Plessey

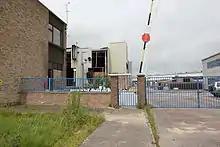
Plessey Semiconductors factory at Cheney Manor, Swindon, on 17 July 2012, undergoing demolition

The Roborough site ( 8" and 6" lines) was re-acquired from Xfab on 1 January 2010 and the company renamed as Plessey Semiconductors Ltd. The new company transferred its bipolar processes on silicon and SOI into the 8" Plymouth facility during 2010, exploiting the combined technology base in the development of new processes and products in a number of markets. The Swindon site on the Cheney Manor Industrial estate in the west of the town was demolished in July 2012. In 2011/2, Plessey acquired the rights to disruptive GaN-on-silicon technology by acquisition of CamGaN, a startup company, from Cambridge Enterprises.